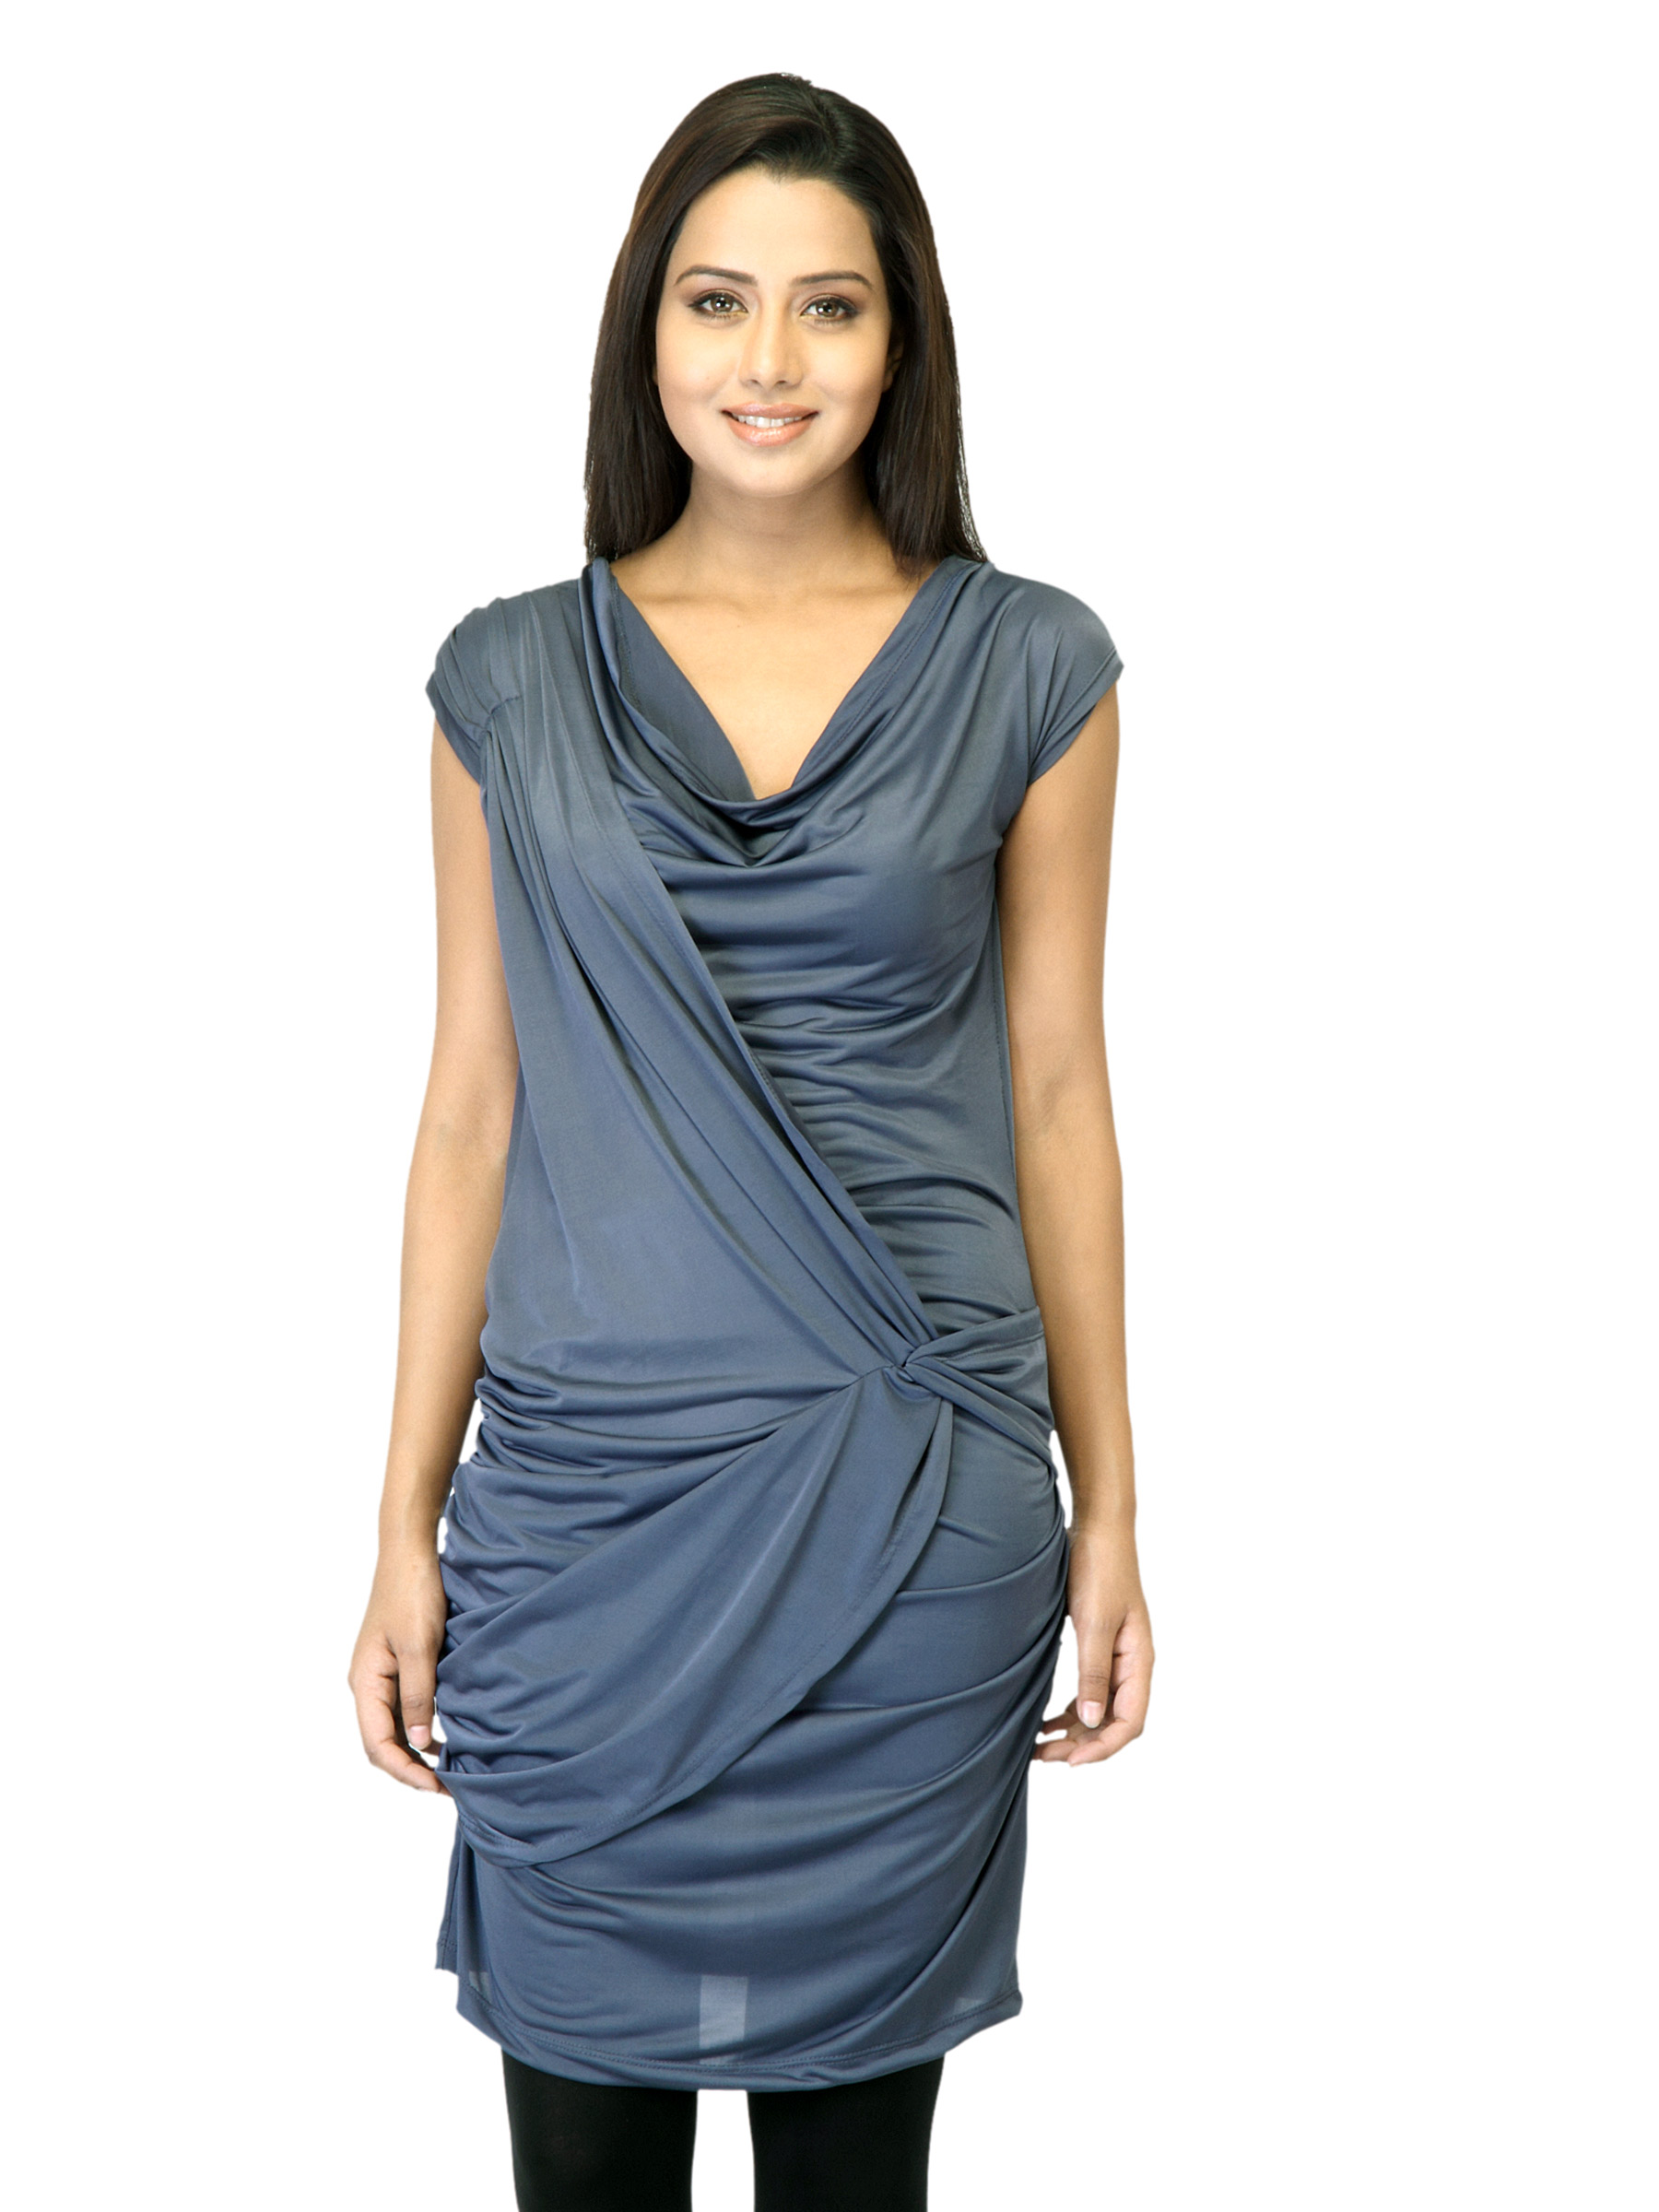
Jealous 21 Women Dark Grey Tunic
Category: Apparel / Topwear / Tunics
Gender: Women
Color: Grey
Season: Summer 2012
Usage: Casual